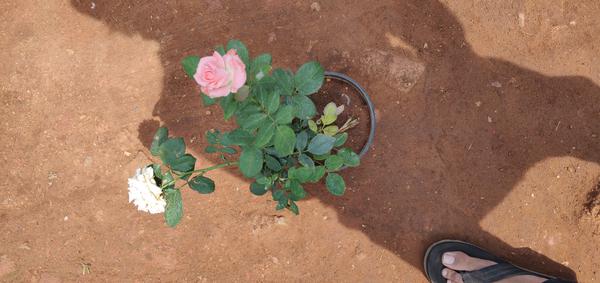
Plant: Rose